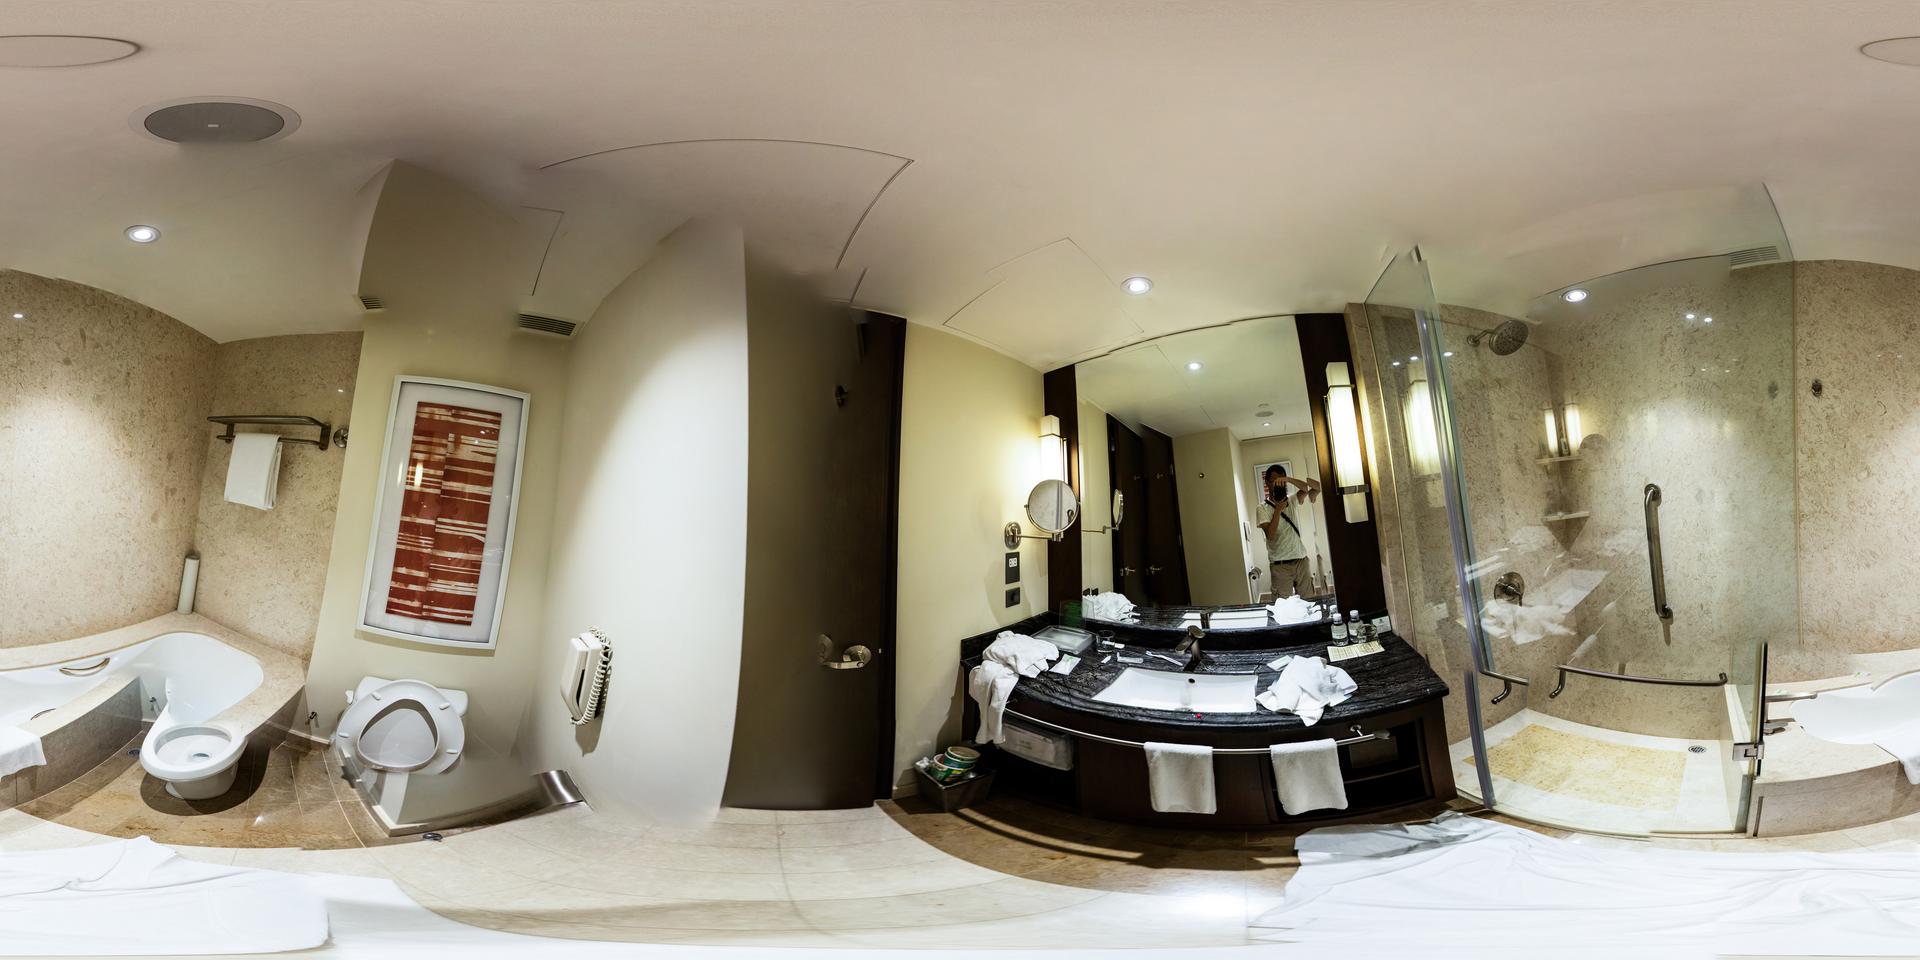
Referred object: the white towel on the wall rack

Referred object: the toilet opposite the sink